Schillingstraße (Berlin U-Bahn)

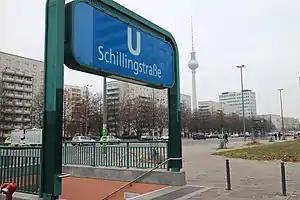

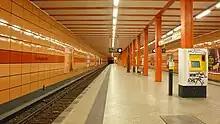
Platform after renovation

Schillingstraße is a Berlin U-Bahn station located on the .